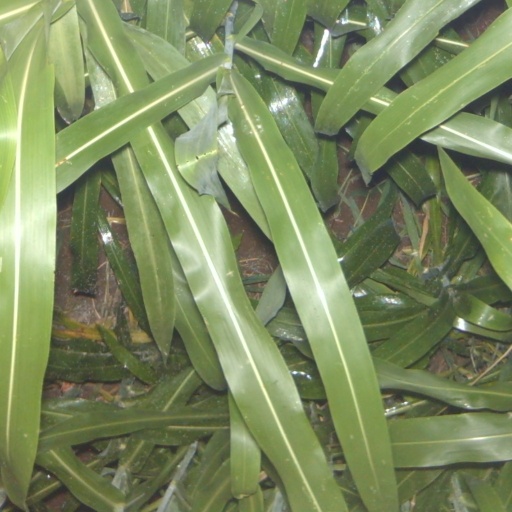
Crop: sorghum